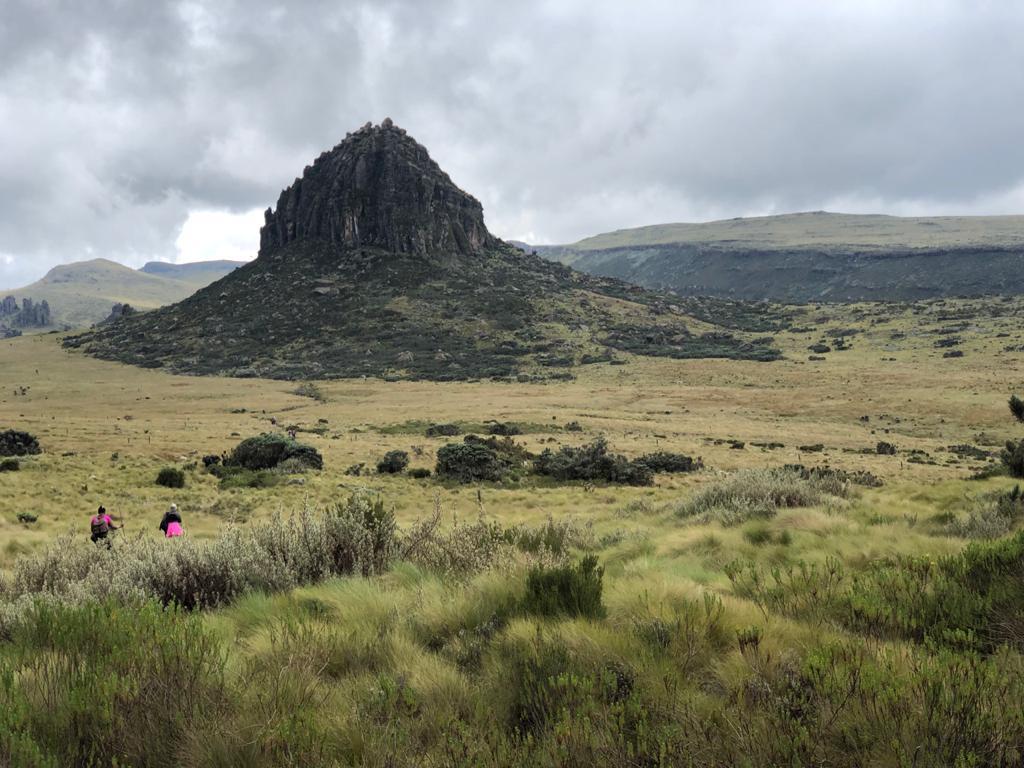
Ardhi iliyo tambarare, ambayo imejaa uoto wa asili kama vile majani mengi yanayotambaa, maua ya kondeni, miti midogomidogo, ikiwa kuna mlima umekaa na kusimama katikati, kufanya mandhari ivutie zaidi.